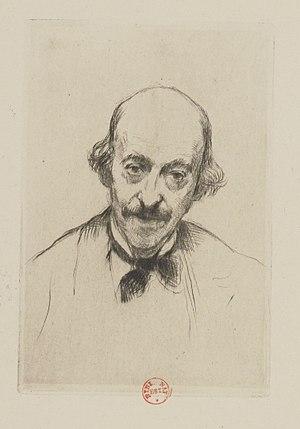
Marcellin Desboutin, portrait d'Henry Cohen, pointe sèche, 1878. Exemplaire conservé à la Bibliothèque nationale de France, département Estampes et photographie, FOL-EF-415 (I, 2)
Henry Cohen est un numismate français, spécialiste des monnaies romaines et auteur d'un catalogue des monnaies impériales qui fait référence dans les milieux numismatiques jusqu'à la publication du Roman Imperial Coinage au XXᵉ siècle. Il s'est également illustré par ses travaux sur la bibliophilie et ses théories sur la musique.